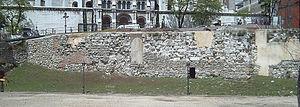
Cet article traite de l'histoire de Madrid. L'histoire de Madrid est marquée par l'établissement de la cour royale et, avec la consolidation du pays, par sa transformation en capitale du royaume. Auparavant, le territoire de la ville actuelle était déjà peuplée avec l'établissement de communautés plus ou moins importantes. L'apparition de Madrid dans l'histoire remonte au IXᵉ siècle, lorsque l'émir Muhammad Iᵉʳ construisit une forteresse à la place actuellement occupée par le palais royal.
L'histoire d'al-Andalus recouvre les événements survenus au Moyen Âge, notamment entre 711 et 1492, sur l'ensemble des terres de la péninsule Ibérique sous domination musulmane.